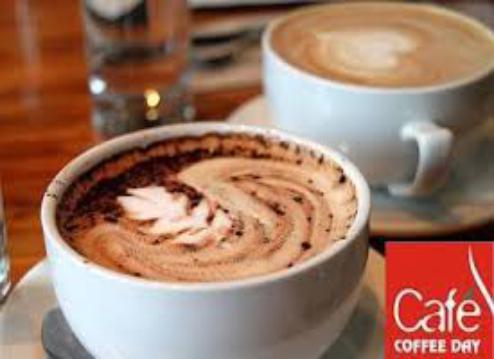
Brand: Cafe Coffee Day
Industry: Food